Pit (botany)

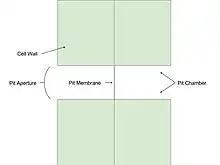
A simplified diagram of a simple pit pair

Plasmodesmata are thin sections of the endoplasmic reticulum that traverse pits and connect adjacent cells. These sections provide an avenue of transport through the pits and facilitate communication. Plasmodesmata are not restricted to pits however, as plasmodesmata often cross a cell wall of constant width and occasionally the cell wall is even wider in areas where plasmodesmata traverse it.